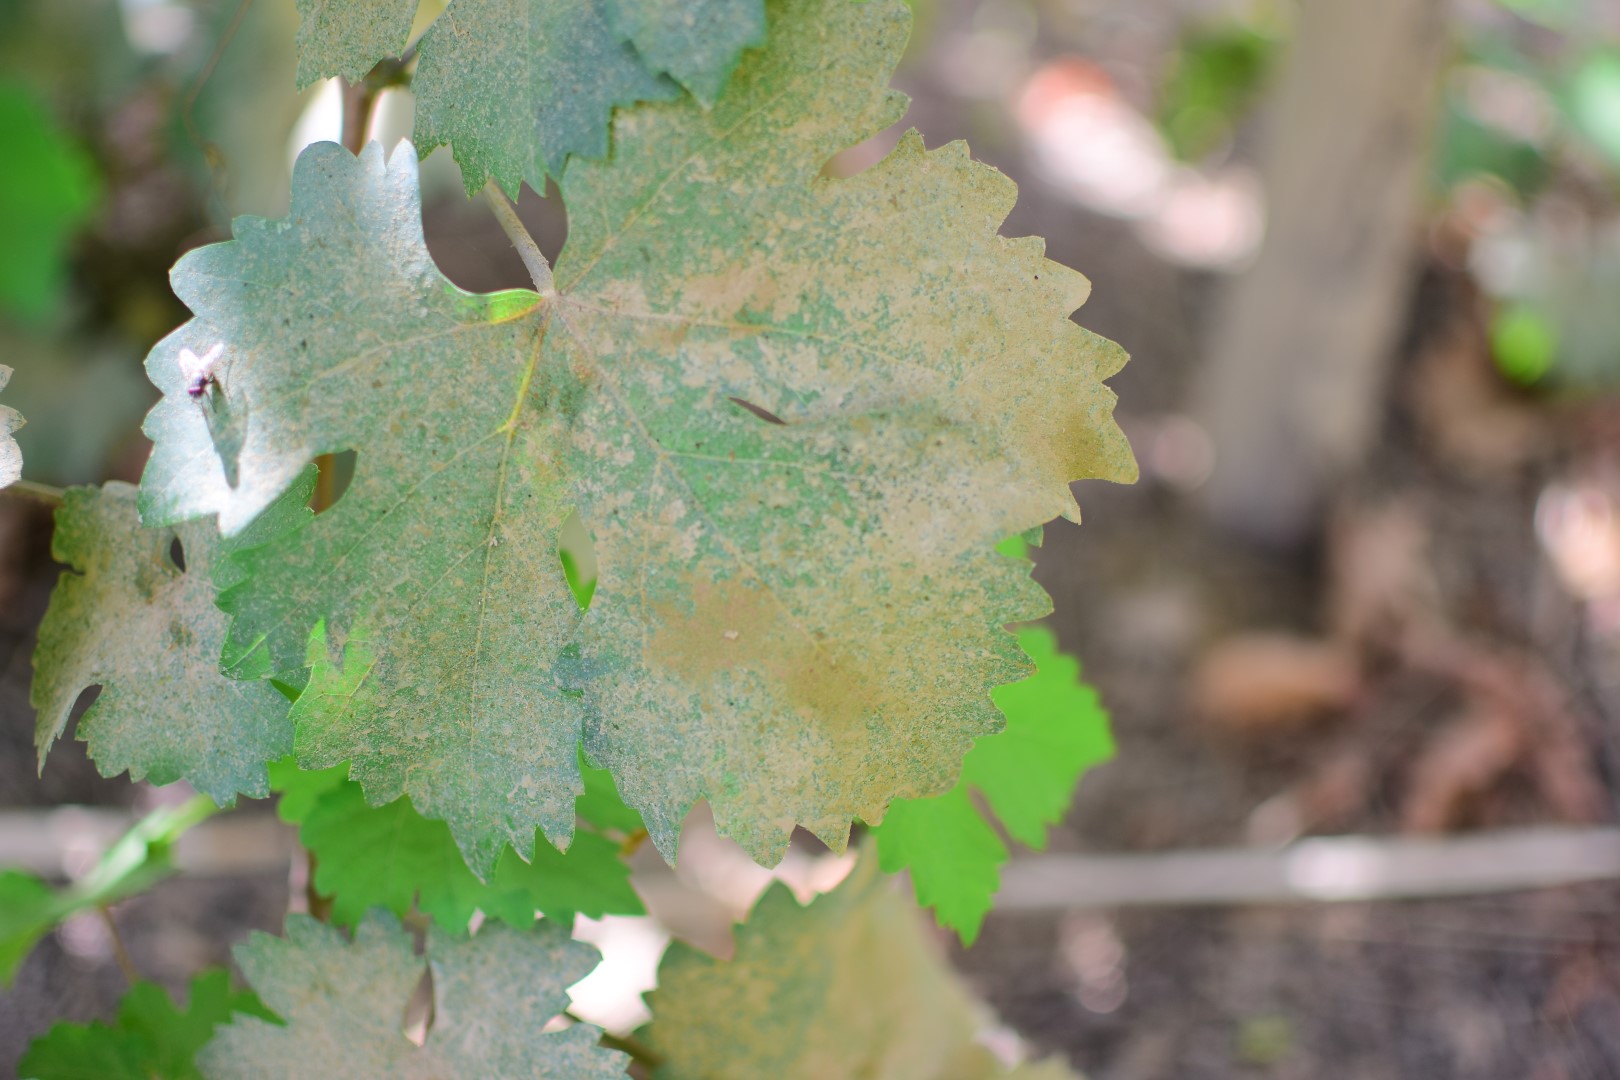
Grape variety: Shdah